Egyptian wine

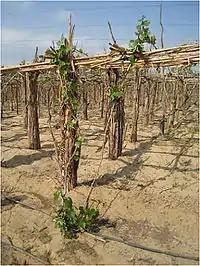
A vineyard in Egypt using pergola structures and drip irrigation.

High average temperatures and poor rainfall present a major challenge for Egyptian grape producers. To overcome these difficulties vineyards in Egypt apply innovative solutions, such as using pergolas to shade the plants and palm trees to shield them from winds as well as transporting the harvest in refrigerated trucks.